Swedish History Museum

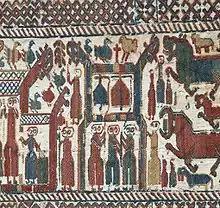
Part of the Skog tapestry

Most of the decorations of the museum were selected through a series of competitions. In 1938, Marklund won the competition for creating the main entrance to the museum. The doors, called "The Gates of History" ("Historiens Portar"), took him thirteen years to make. They were finished and inaugurated in 1952. The doors were financed by philanthropist Eva Bonnier's foundation.